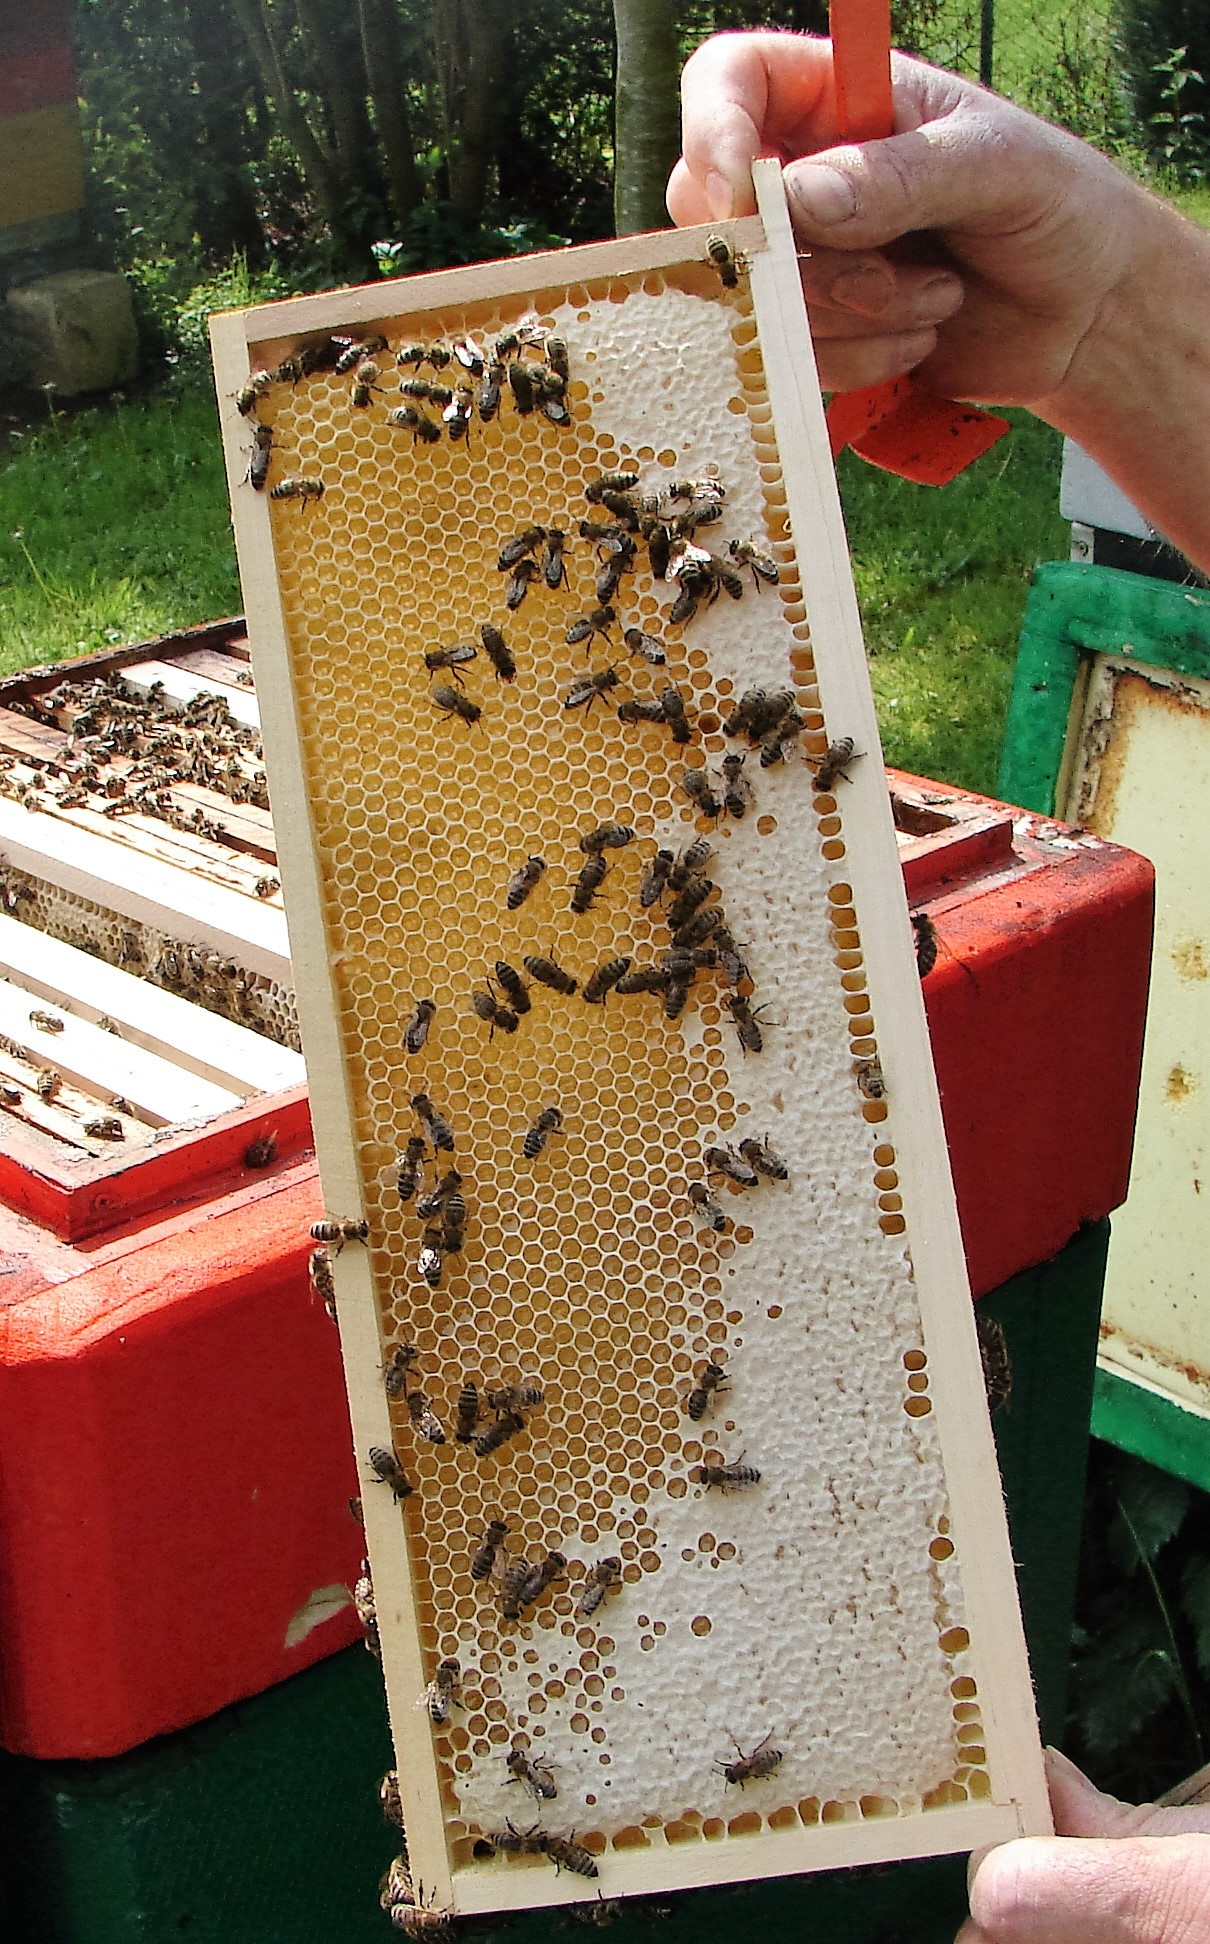
honey, pattern, red, color, insect, invertebrate, art, design, bee, virgin, honeycomb, beehive, pollinator, membrane winged insect